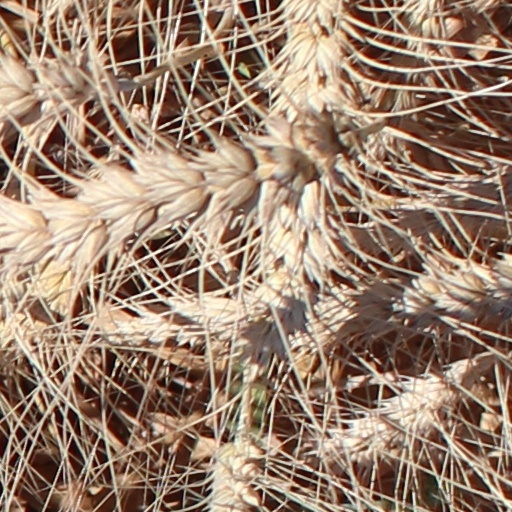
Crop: wheat